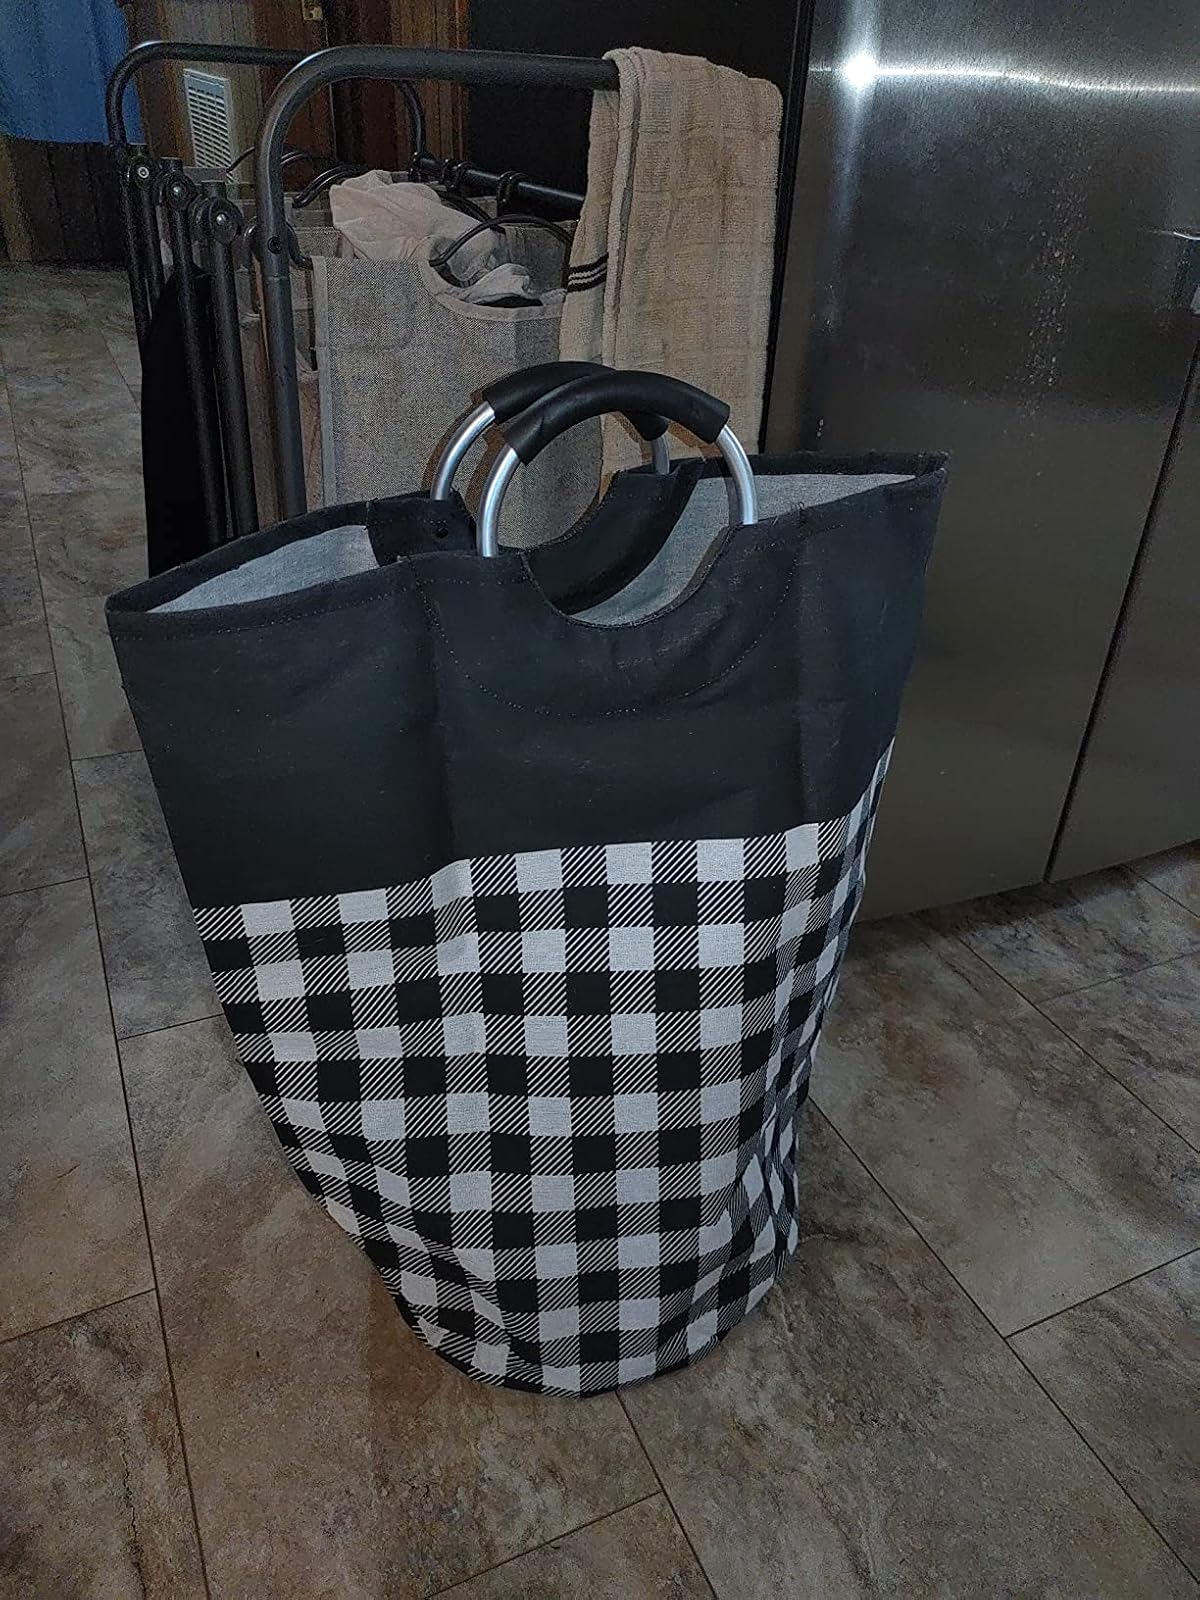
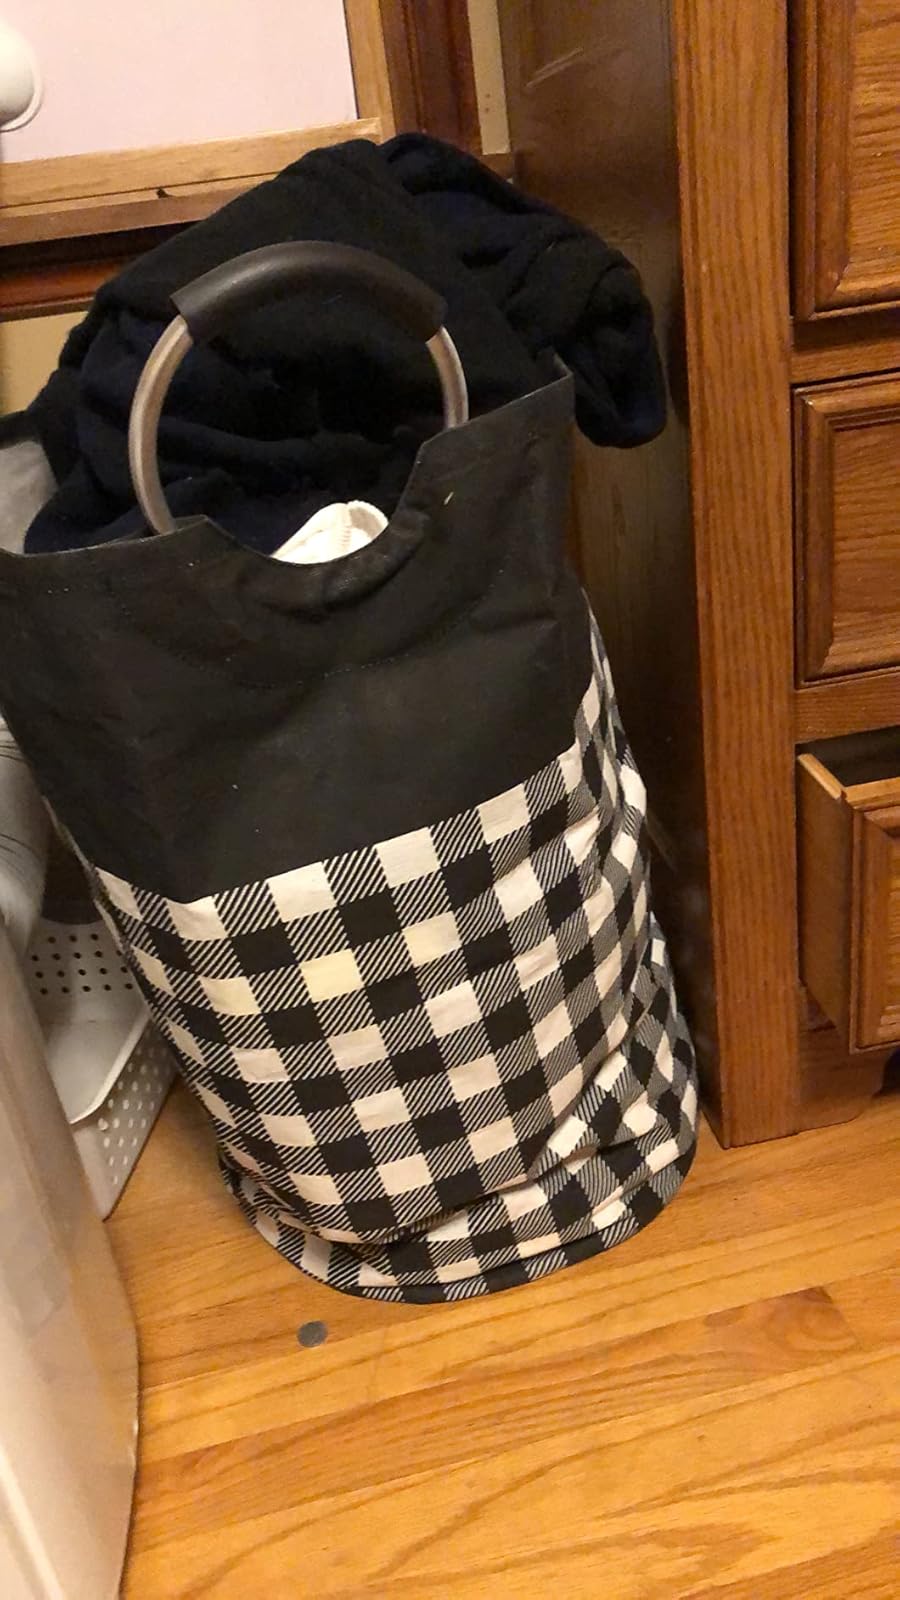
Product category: items_hamper
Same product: yes